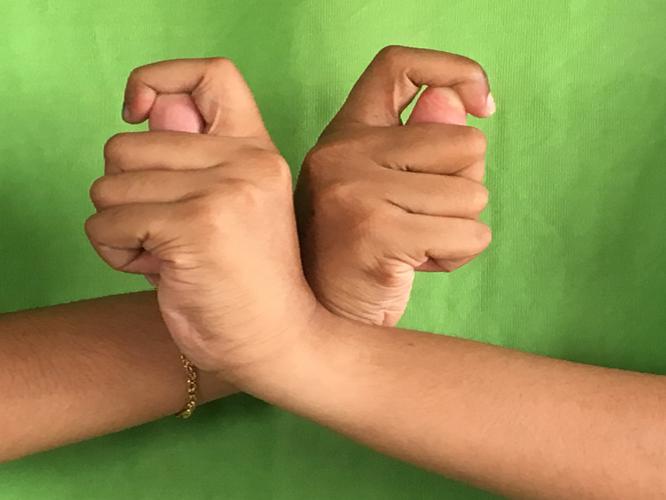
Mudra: Berunda
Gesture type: double_hand